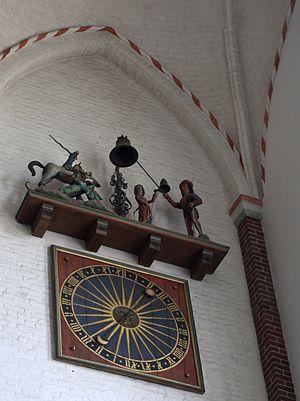
Cet article recense les horloges astronomiques d'Europe.